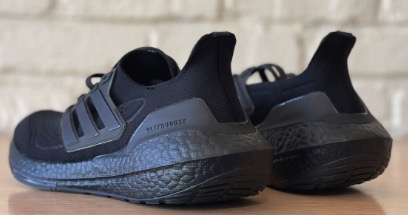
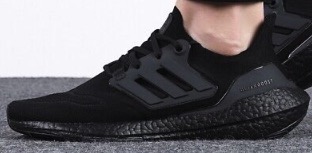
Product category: misc
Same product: yes